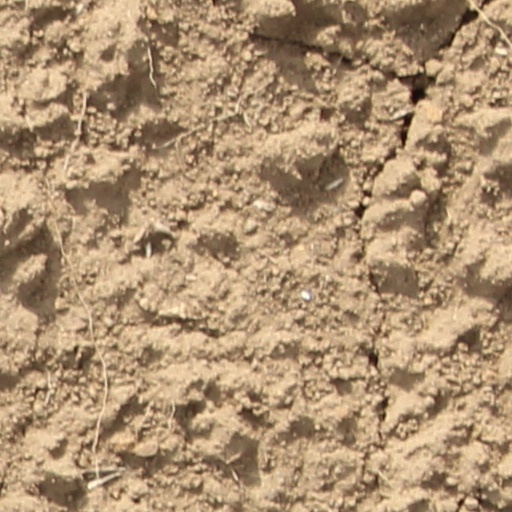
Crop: wheat